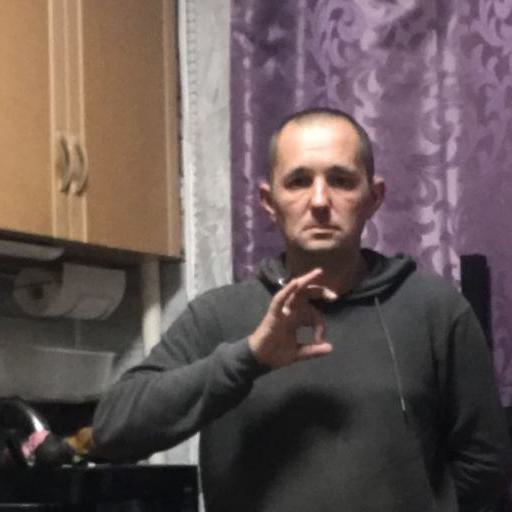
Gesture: ok